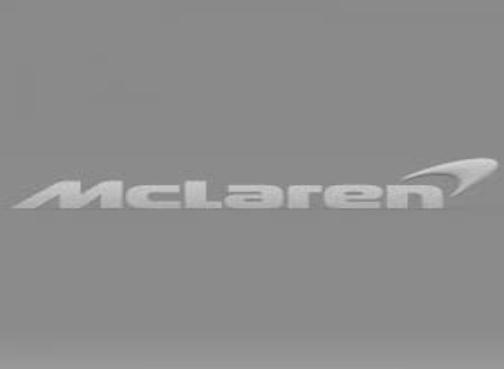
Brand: mclaren
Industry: Transportation